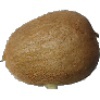
Label: Kiwi 1